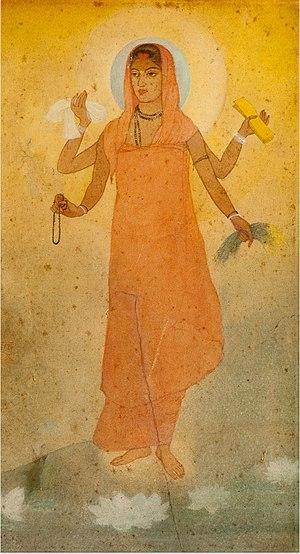
L’article dévoile l’histoire de la peinture en Inde depuis près de 30 000 ans.
L'école du Bengale est un mouvement artistique qui s'est épanoui dans la région du Bengale en Inde pendant le Raj britannique au début du XXᵉ siècle. Elle était associée au nationalisme indien, mais elle a aussi été soutenue par de nombreux administrateurs britanniques d'arts.
Bhārat Mātā, également connue sous le nom de Mother India en anglais, est la figure allégorique nationale de l'Inde, en tant que déesse mère. Elle est généralement représentée comme une femme vêtue d'un sari couleur safran, tenant le drapeau de l'Inde. Elle est parfois accompagnée d'un lion.